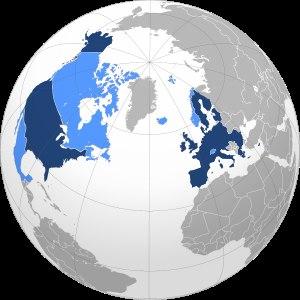
Le monde multipolaire correspond à un concept géopolitique, se référant à une situation où la puissance est partagée par plusieurs pôles, nommés grandes puissances.